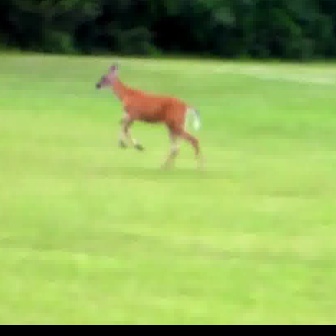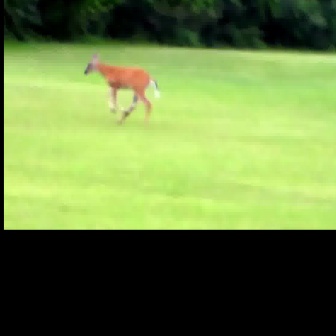
  Please identify the target specified by the bounding box [93,63,204,174] in the first image and locate it in the second image. Return the coordinates in [x_min,y_min,x_max,y_max] format.
Answer: [83,51,158,127]